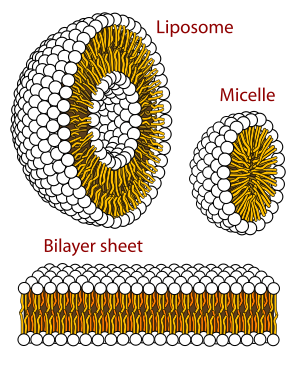
Lipid / Biologiske funktioner / Membraner
Selvorganisering af fosfolipider: en kugleformet liposom, en micelle og et lipiddobbeltlag.
Lipider er en gruppe af naturligt forekommende molekyler, der omfatter fedtstoffer, voks, steroler, fedtopløselige vitaminer, monoglycerider, diglycerider, triglycerider, fosfolipider og andre. Lipiders centrale biologiske funktioner omfatter at opbevare energi, signalere, og fungere som en strukturel komponent i cellemembraner. Lipider anvendes indenfor kosmetik og fødevareindustrien, samt indenfor nanoteknologi.